Teušpâ

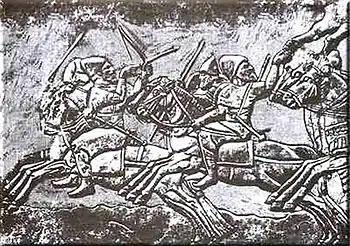
An Assyrian relief depicting Cimmerian mounted warriors

In the 8th and 7th centuries BC, a significant movement of the nomads of the Eurasian steppe brought the Scythians into Southwest Asia. According to Herodotus, this movement started when the Massagetae or the Issedones migrated westwards, forcing the Scythians to the west across the Araxes and into the Caspian Steppe, from where they displaced the Cimmerians.